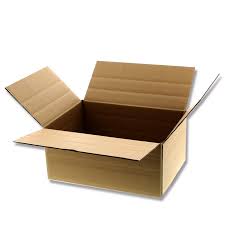
Waste category: cardboard